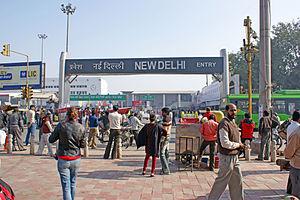
Entrée de la gare de New Delhi
La gare de New Delhi est la principale gare ferroviaire de New Delhi, la capitale de l'Inde. Elle est située à environ deux kilomètres au nord de Connaught Place entre les quartiers du Vieux Delhi et de Pahar Ganj.